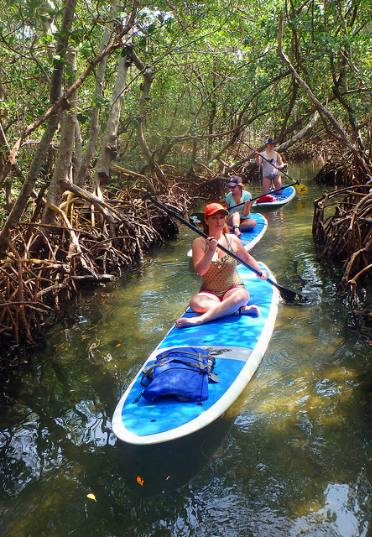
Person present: Yes